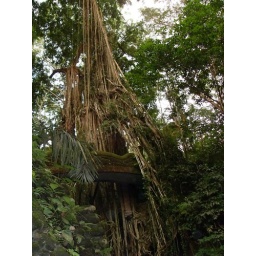
Banyan tree over bridge to Monkey Temple